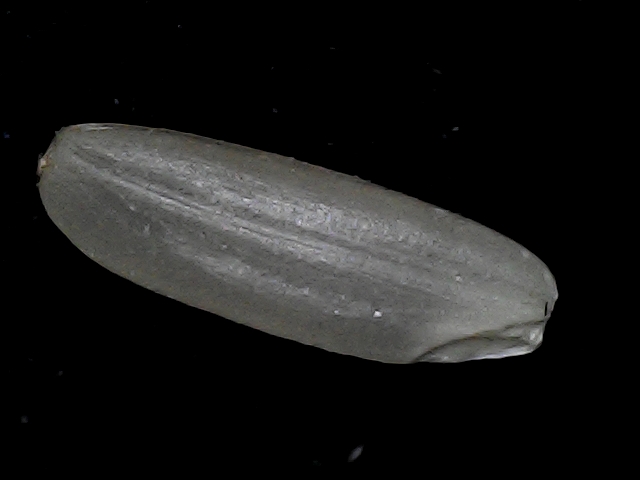
Rice variety: BD85